Streeter–Phelps equation

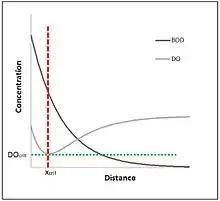
Streeter–Phelps DO sag curve and BOD development.

formula_7 lies typically within the range 0.05-0.5 formula_8 and formula_9 lies typically within the range 0.4-1.5 formula_8.